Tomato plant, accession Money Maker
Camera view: bottom (45 deg); turntable rotation: 210 degrees
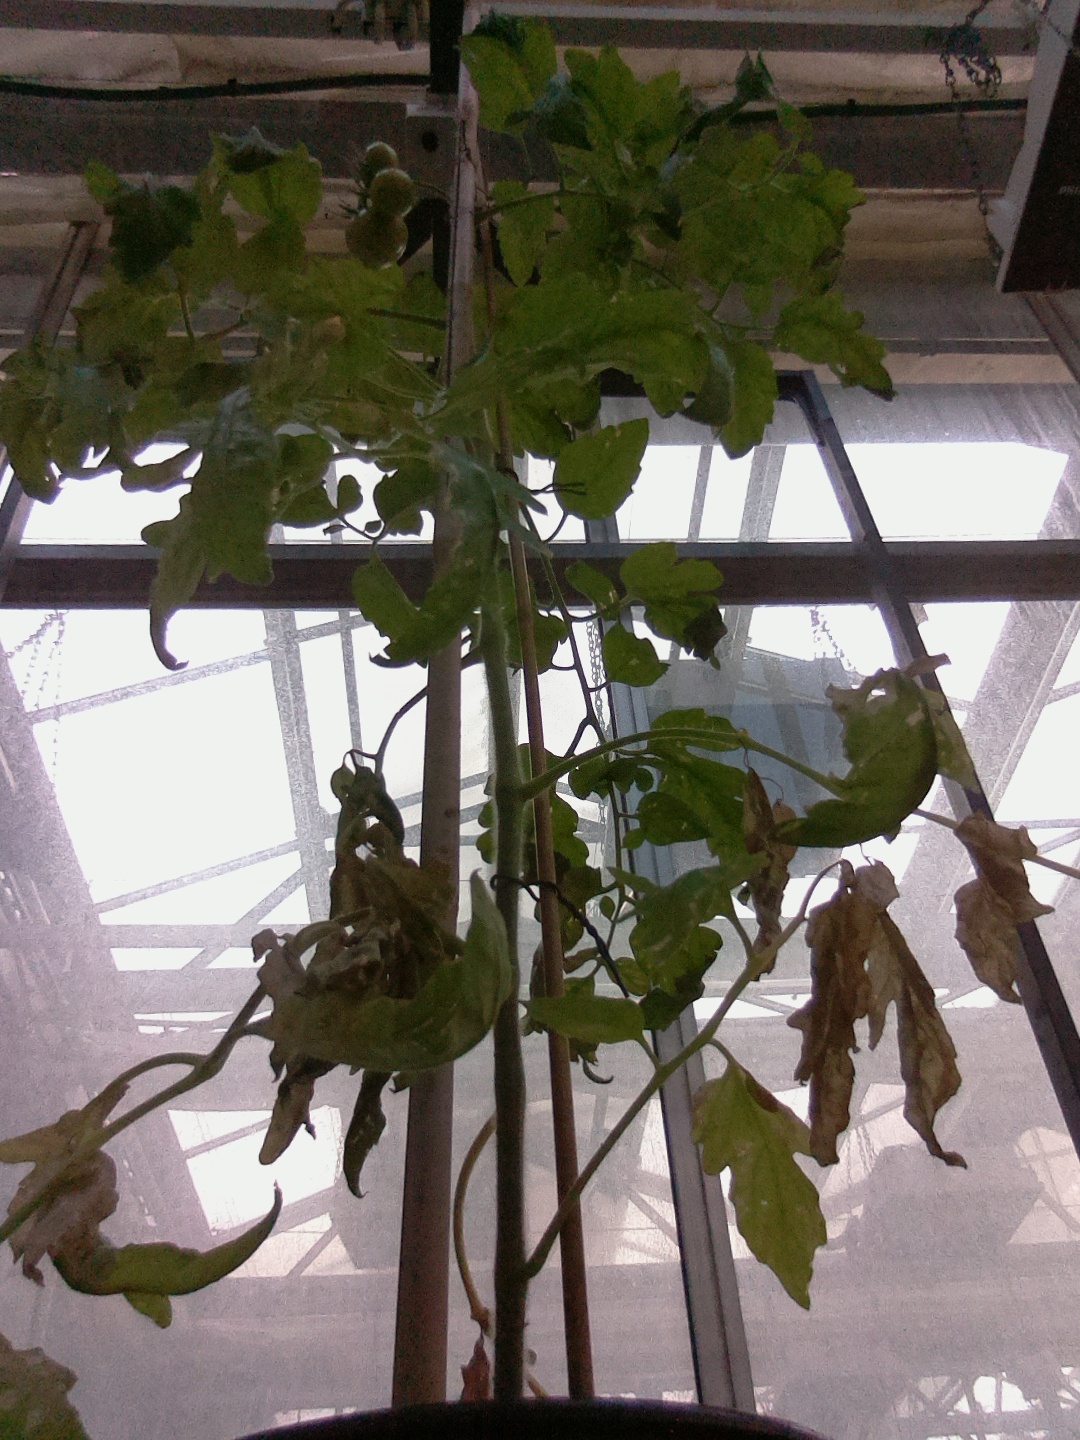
BBCH growth stage 73: 30%-40% of final fruit size